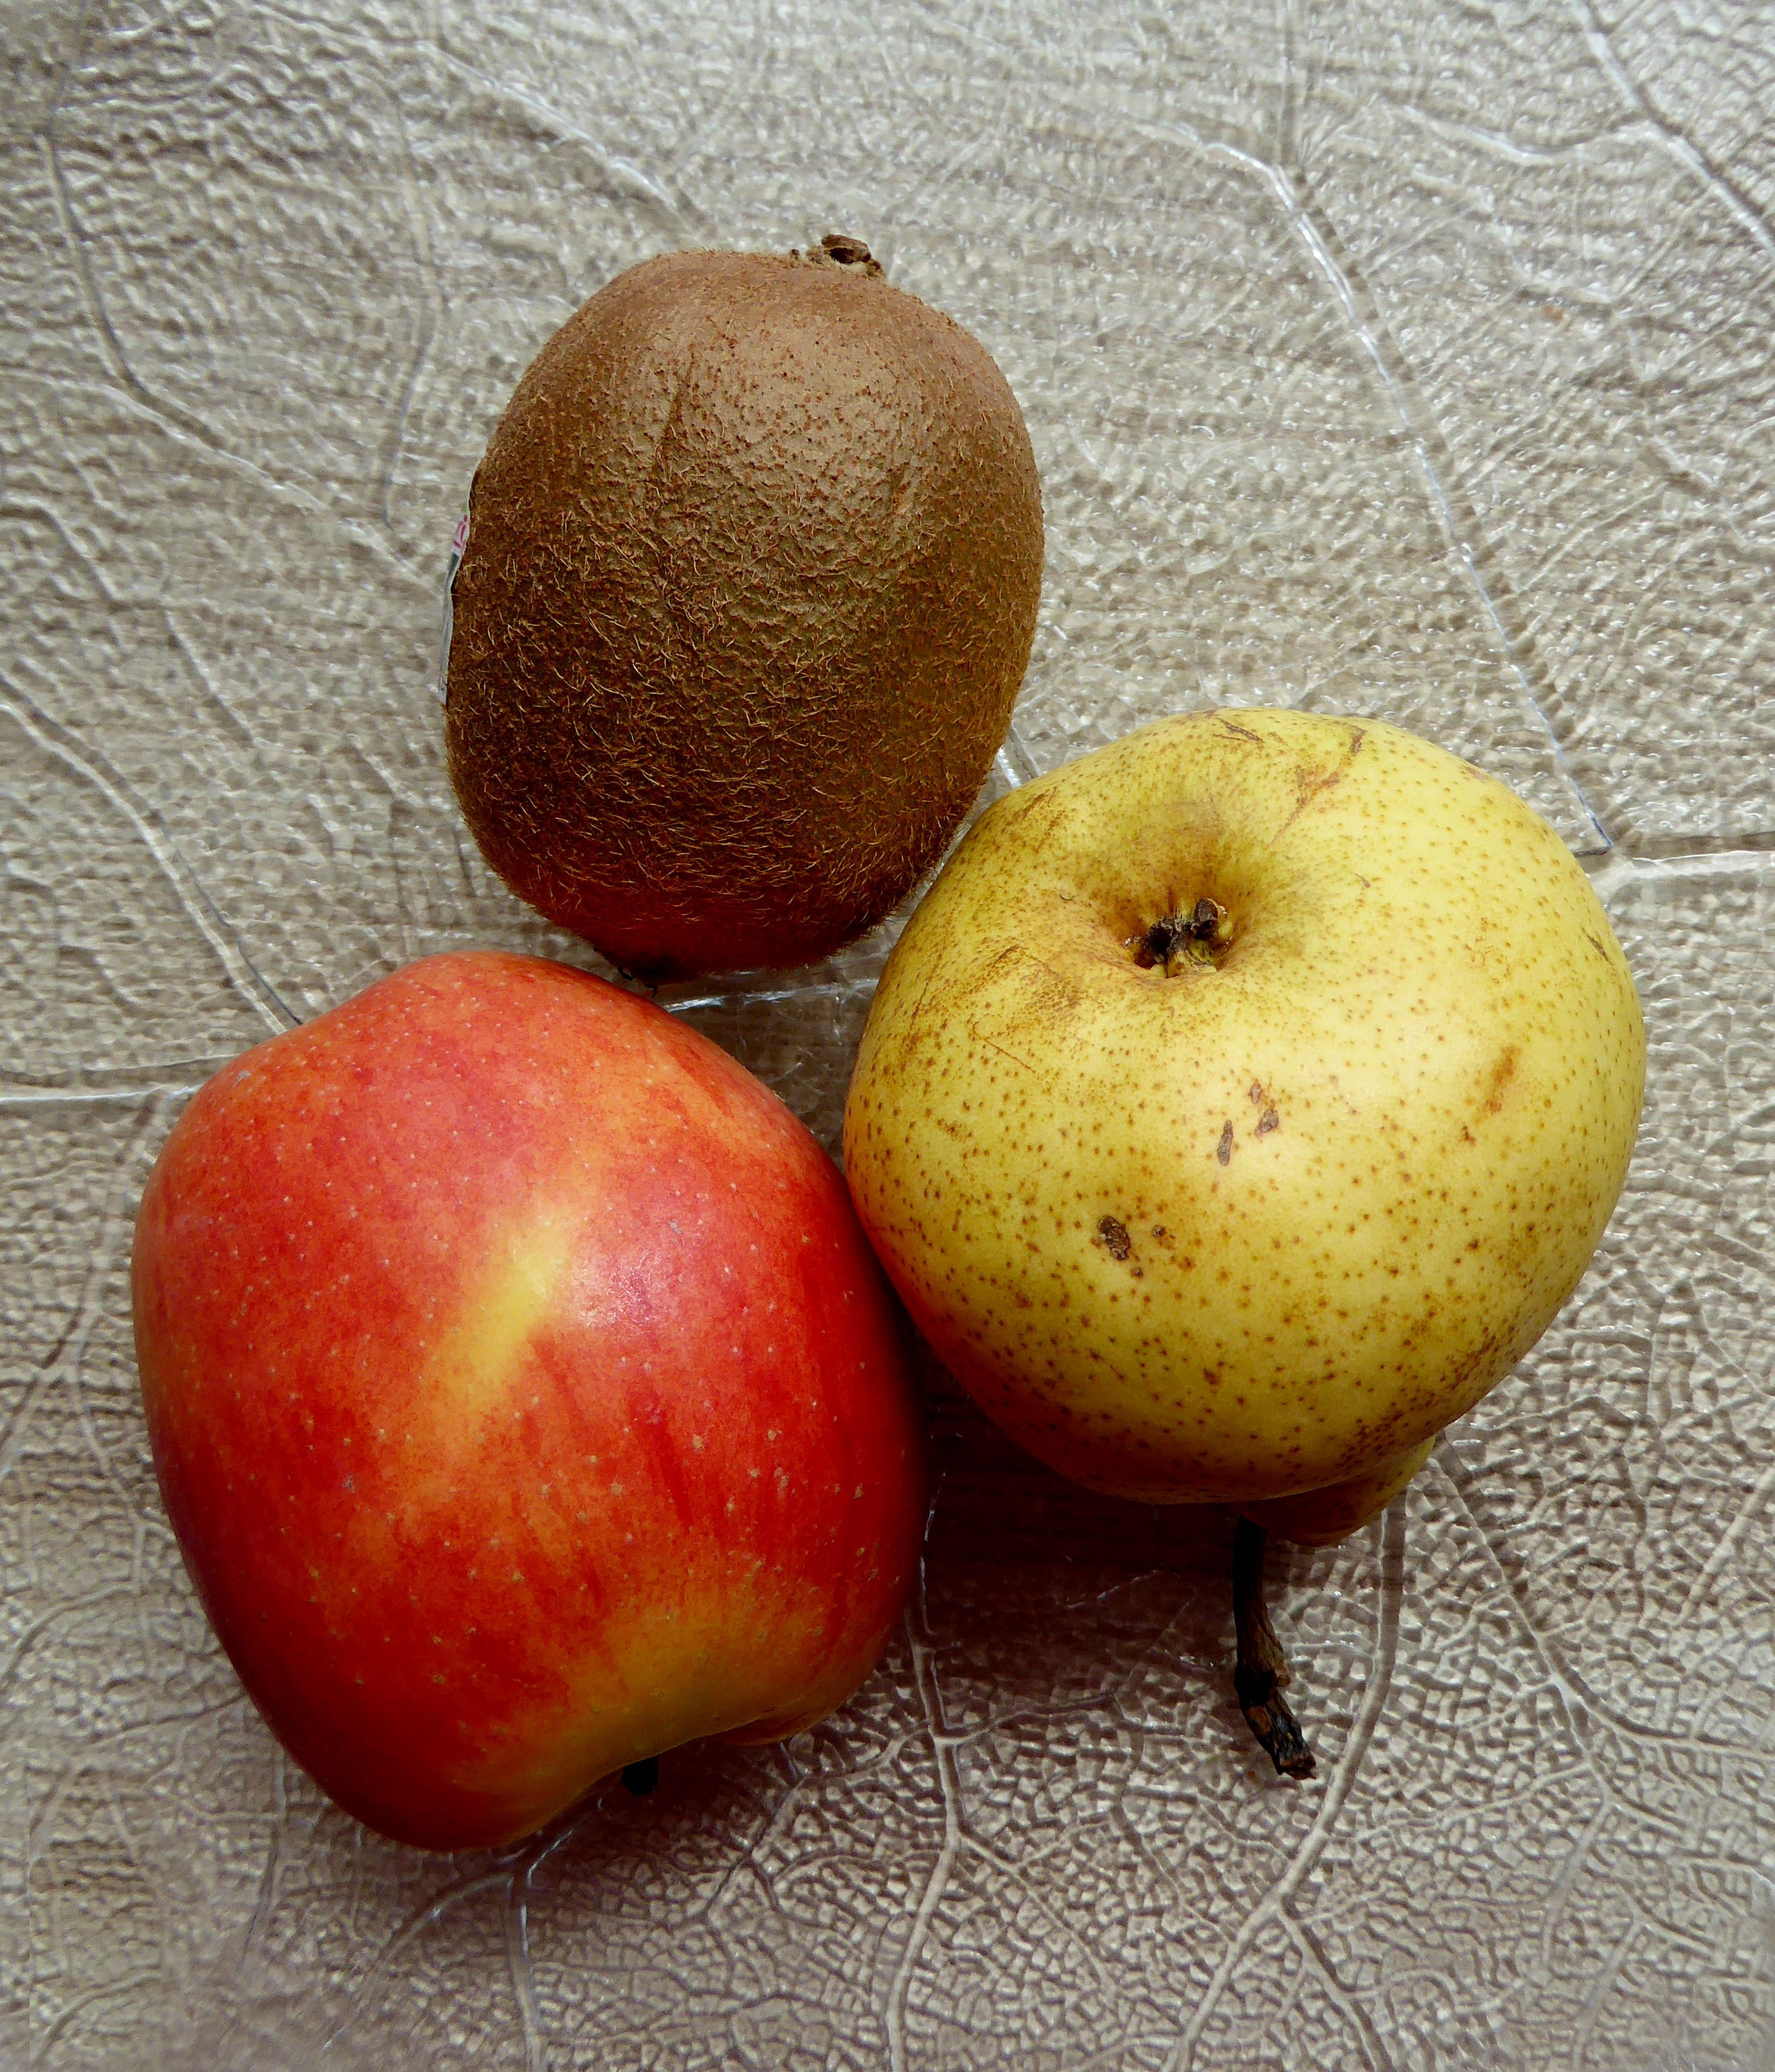
apple, plant, fruit, sweet, food, produce, pear, healthy, kiwi, tasty, fruits, vitamins, bless you, flowering plant, land plant